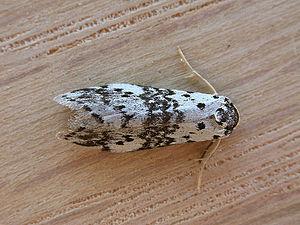
Thallarcha fusa est une espèce d'insectes lépidoptères de la famille des Arctiidae.
Thallarcha est un genre d'insectes lépidoptères de la famille des Arctiidae.